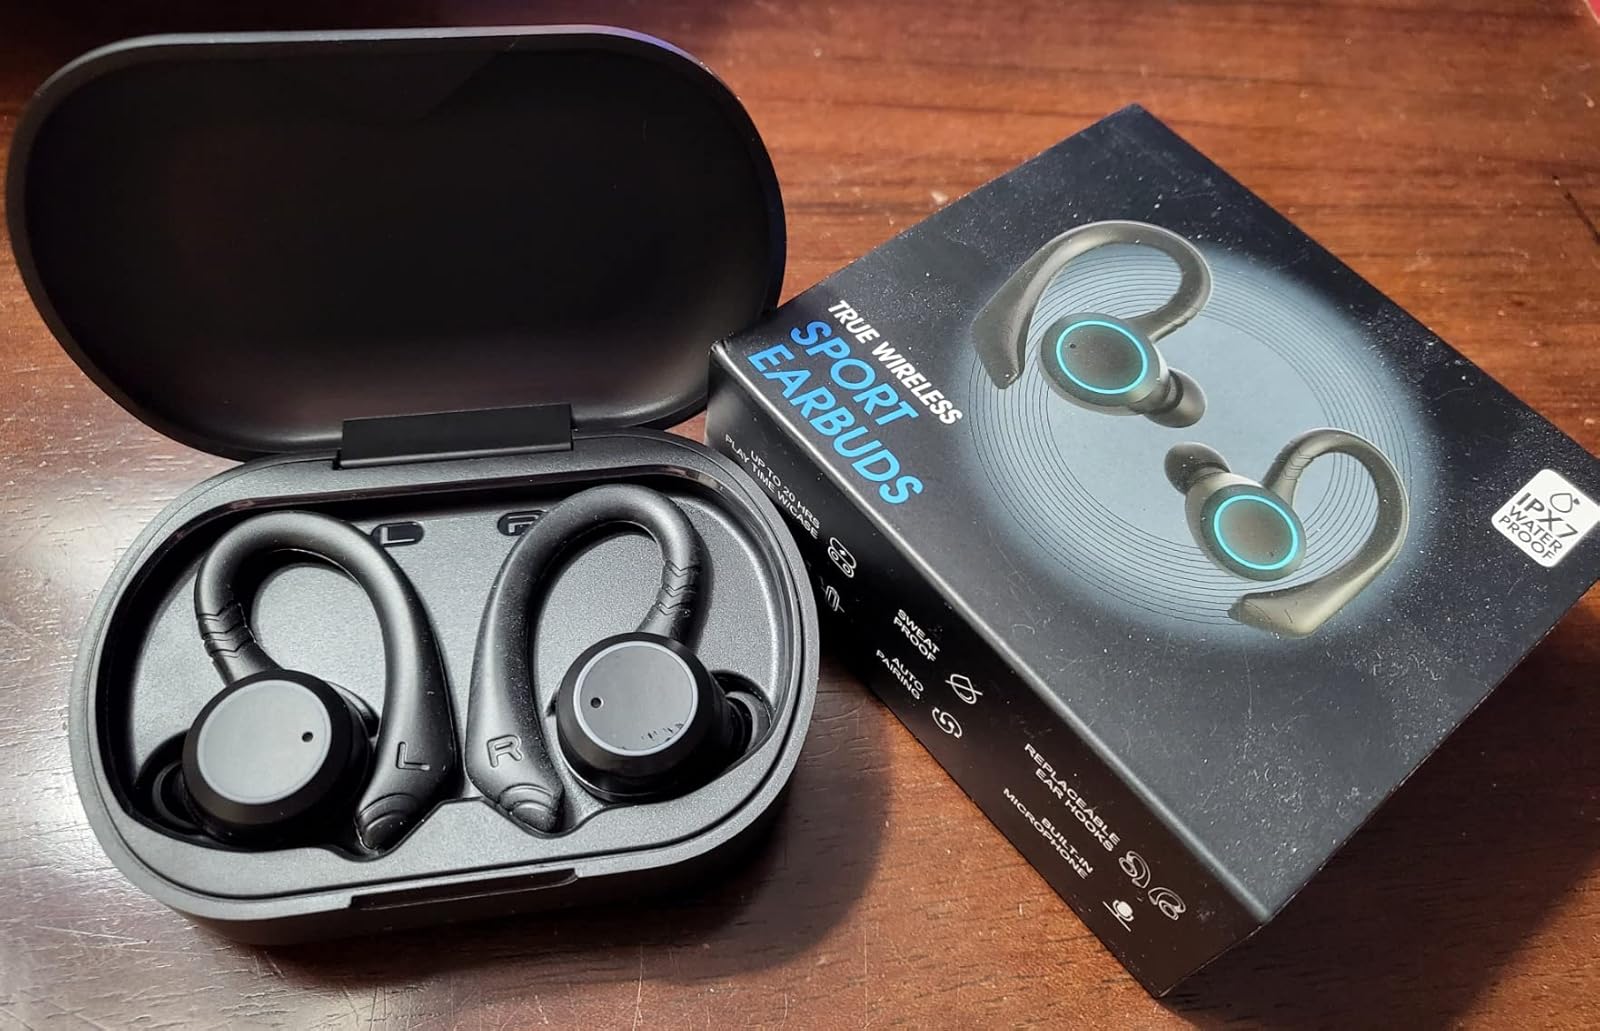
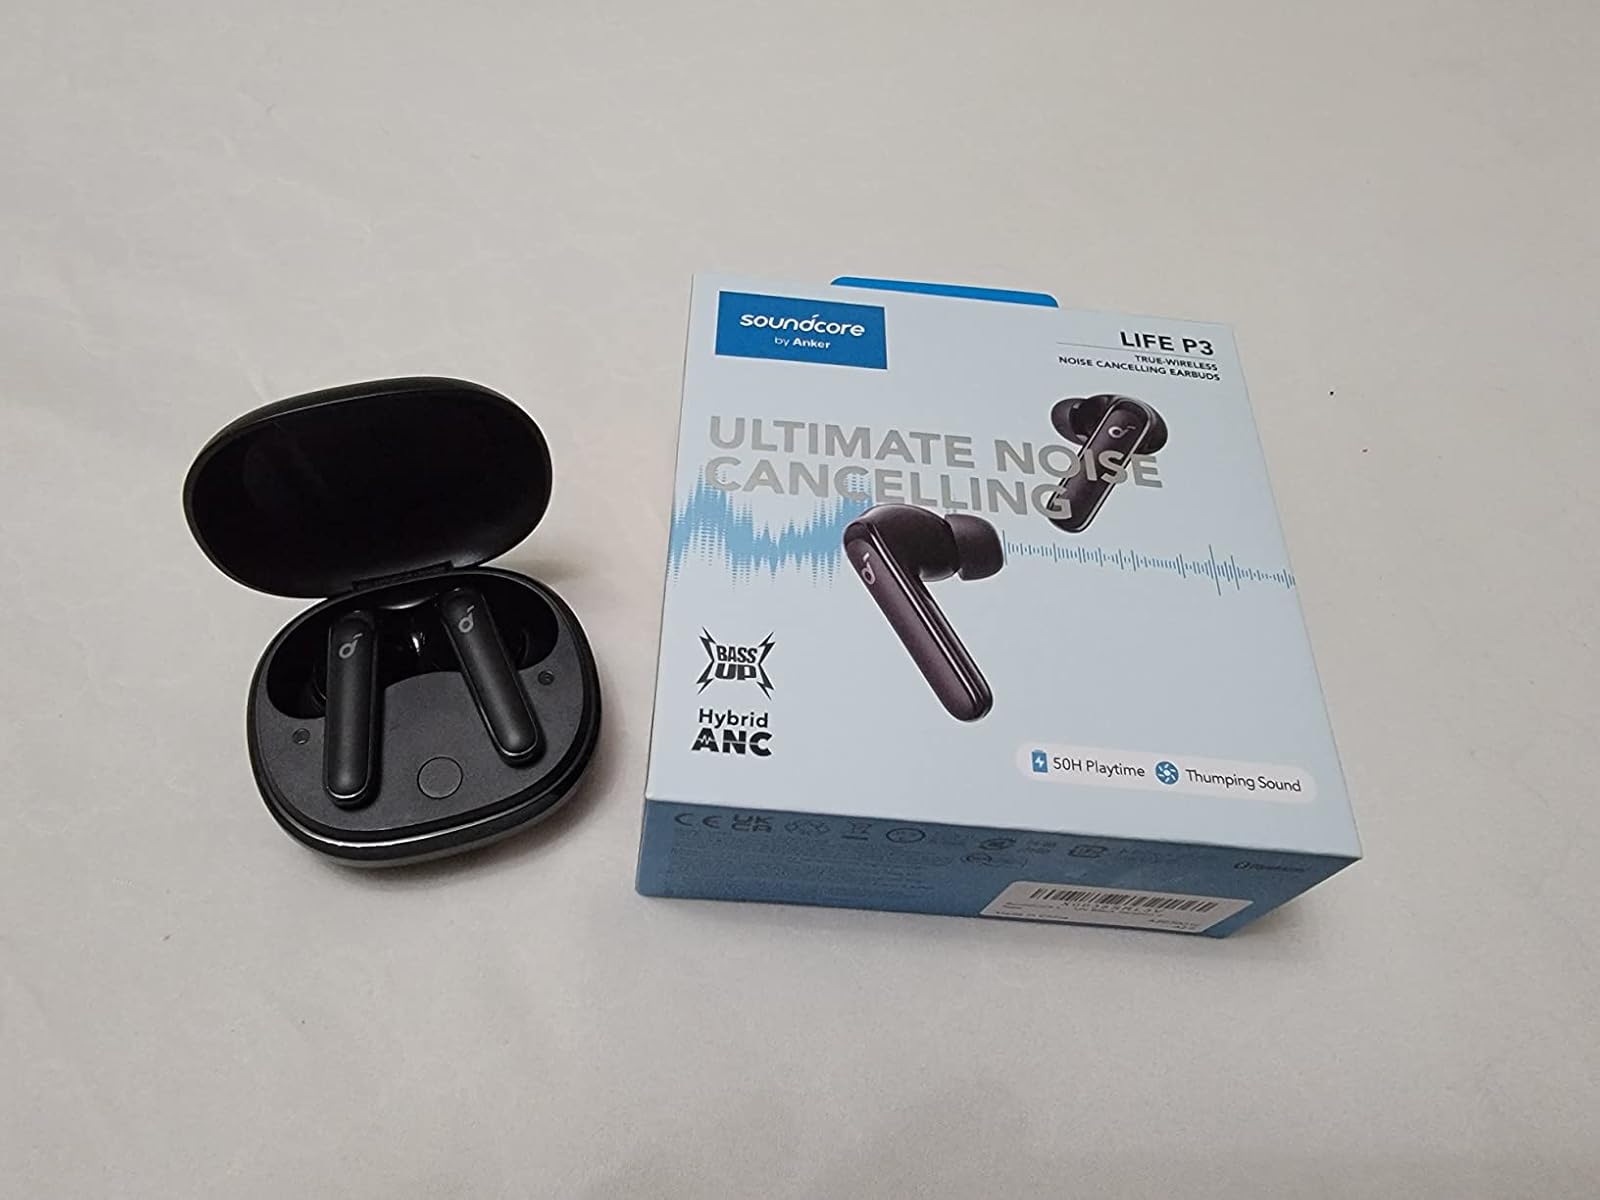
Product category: earbuds
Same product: no